Discharge of radioactive water of the Fukushima Daiichi Nuclear Power Plant

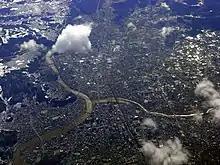
Abukuma River was banned from fishing for 10 years for radioactivity reasons. It reopened in April 2021.

Scientists suspected that radioactive elements continued to leak into the ocean. High levels of caesium-134 were found in local fish, despite the isotope's comparatively shorter half-life. Meanwhile, radiation levels in the nearby sea water did not fall as expected. After repeated denials, the operator of the nuclear plant, Tokyo Electric Power Company (TEPCO), finally admitted on 22 July 2013 that leaks to groundwater had been happening. Some groundwater samples contained 310 Bq/L of cesium-134 and 650 Bq/L of cesium-137, exceeding WHO's maximum guideline of 10 Bq/L for drinking water.